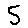
Label: 5